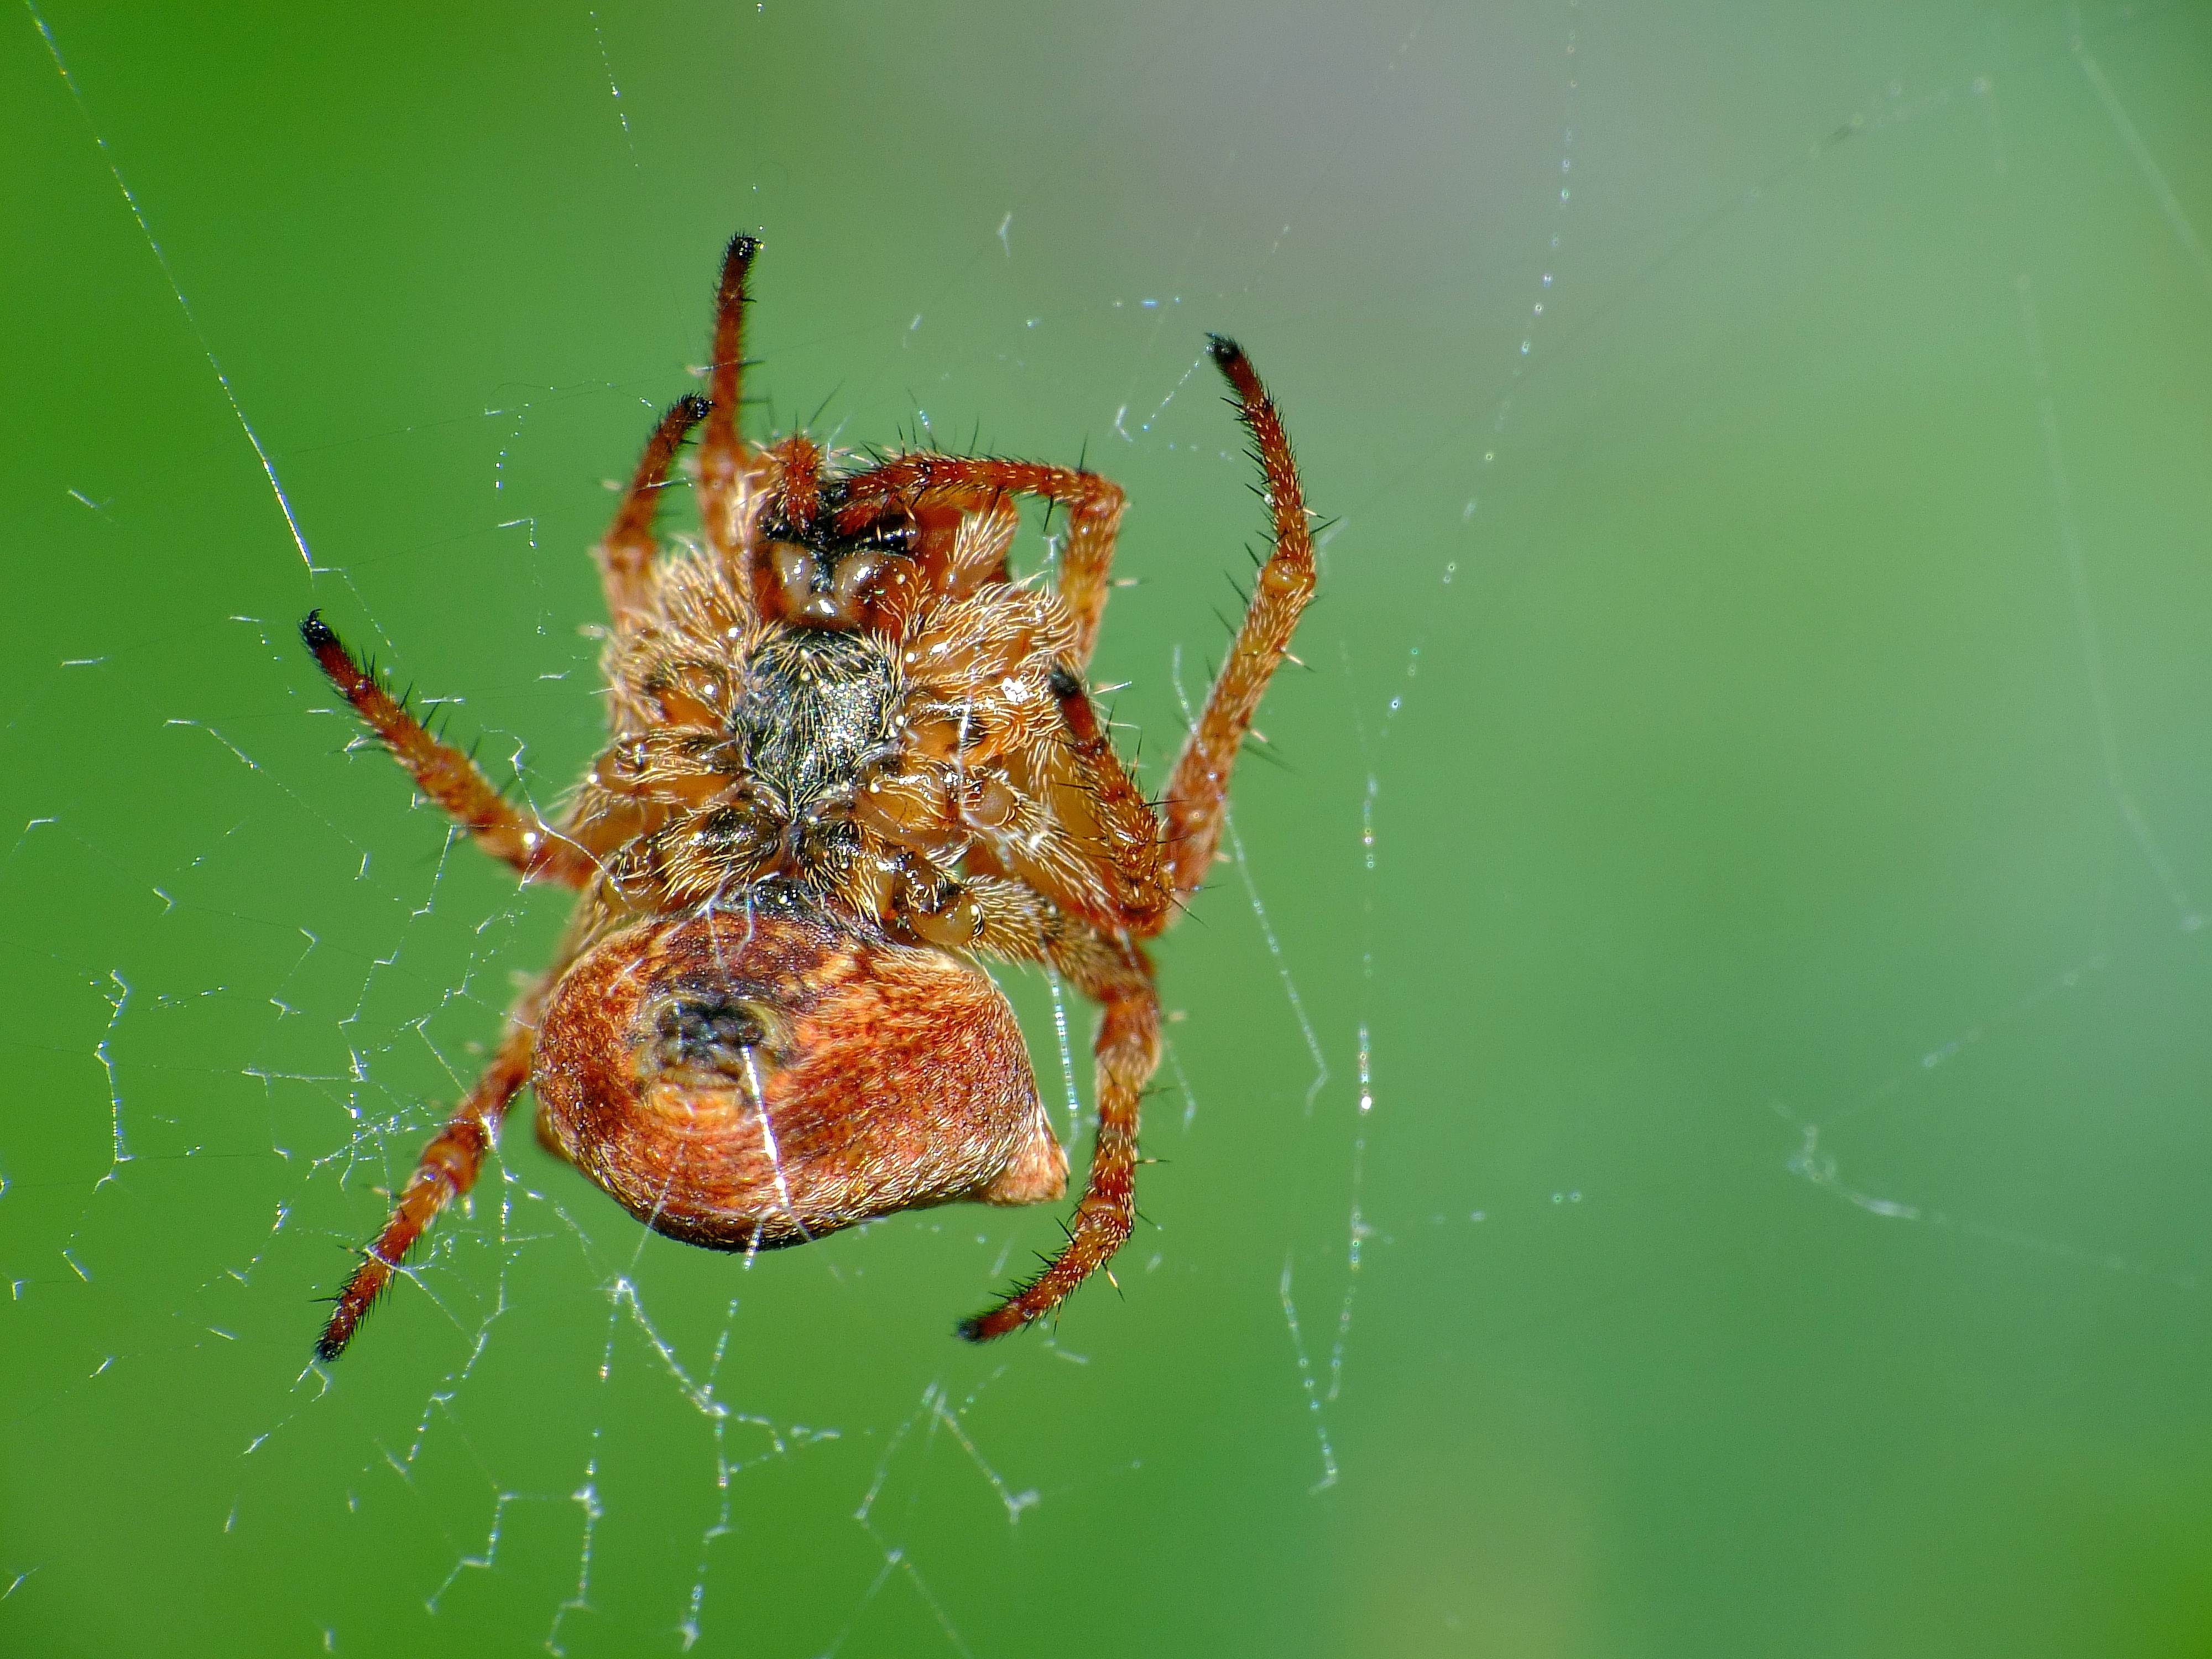
nature, photography, green, macro, biology, fauna, invertebrate, close up, spider, animals, arachnid, naturaleza, argiope, ggl1, gaby1, xovesphoto, animales, gphoto, raynox250, fujifilmxs1, macro photography, arthropod, european garden spider, araneus, orb weaver spider, yellow garden spider